Hopedale, Newfoundland and Labrador

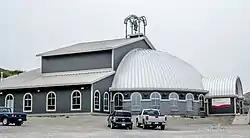
Nunatsiavut Assembly Building

On December 1, 2005, Hopedale became the legislative capital of the autonomous region of Nunatsiavut which is the name chosen by the Labrador Inuit when the "Labrador Inuit Land Claims Agreement Act" was successfully ratified by the Canadian Government and the Inuit of Labrador. Nain, further north, is the administrative capital. The land claim cedes limited self-rule for the Nunatsiavut government in Northern Labrador and North-Eastern Quebec, granting title and aboriginal rights. The land that comprises the Nunatsiavut government is called the Labrador Inuit Settlement Area, or LISA, which amount to approximately . The Inuit of Labrador do not own this land per se, but they do have special rights related to traditional land use as aboriginals. That said, the Labrador Inuit will own within the Settlement Area, officially designated as Labrador Inuit Lands. The Agreement also provides for the establishment of the Torngat Mountains National Park Reserve, consisting of about of land within LISA. As legislative capital, Hopedale is the location of the Nunatsiavut Assembly Building.